University of Maryland, Baltimore County

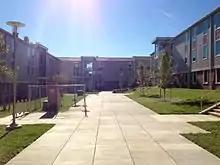
West Hill Apartments, North Campus

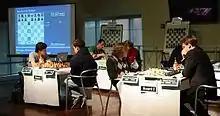
UMBC versus New York University at the 2008 Final Four.

The Chesapeake Bay Retriever is the state dog of Maryland and has been the mascot of UMBC since weeks after its founding in 1966. The costumed mascot was alternately known as "Fever the Retriever" in the late 1990s. The university also once had a live mascot, upon whom the True Grit statue is based, named Campus Sam. At the beginning of the 2008 fall semester, a Chesapeake Bay retriever puppy was chosen as a new mascot. He attends many athletic events and an online poll was held on the Retriever Activities Center website to choose his name, which was ultimately decided as "Gritty". The school's dining hall is named True Grits.